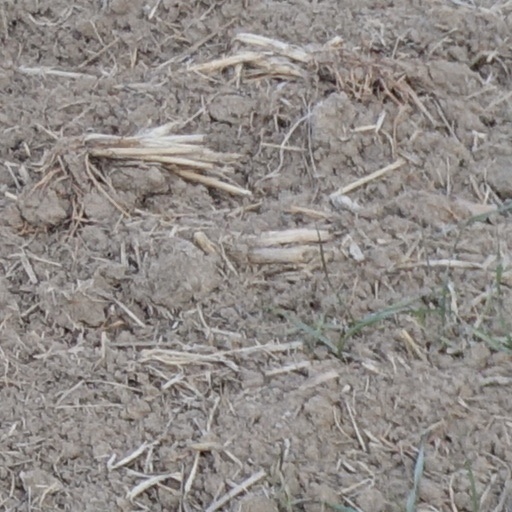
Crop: wheat